Fran Albreht

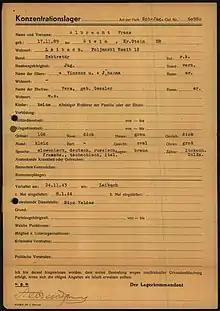
Registration form of Fran Albreht as a prisoner at Dachau Nazi Concentration Camp

After the Axis invasion of Yugoslavia in April 1941, Albreht became an active member of the Liberation Front of the Slovenian People in Ljubljana. He was imprisoned by Italian fascist authorities on a number of occasions. In 1944, the Nazis sent him to Dachau concentration camp.